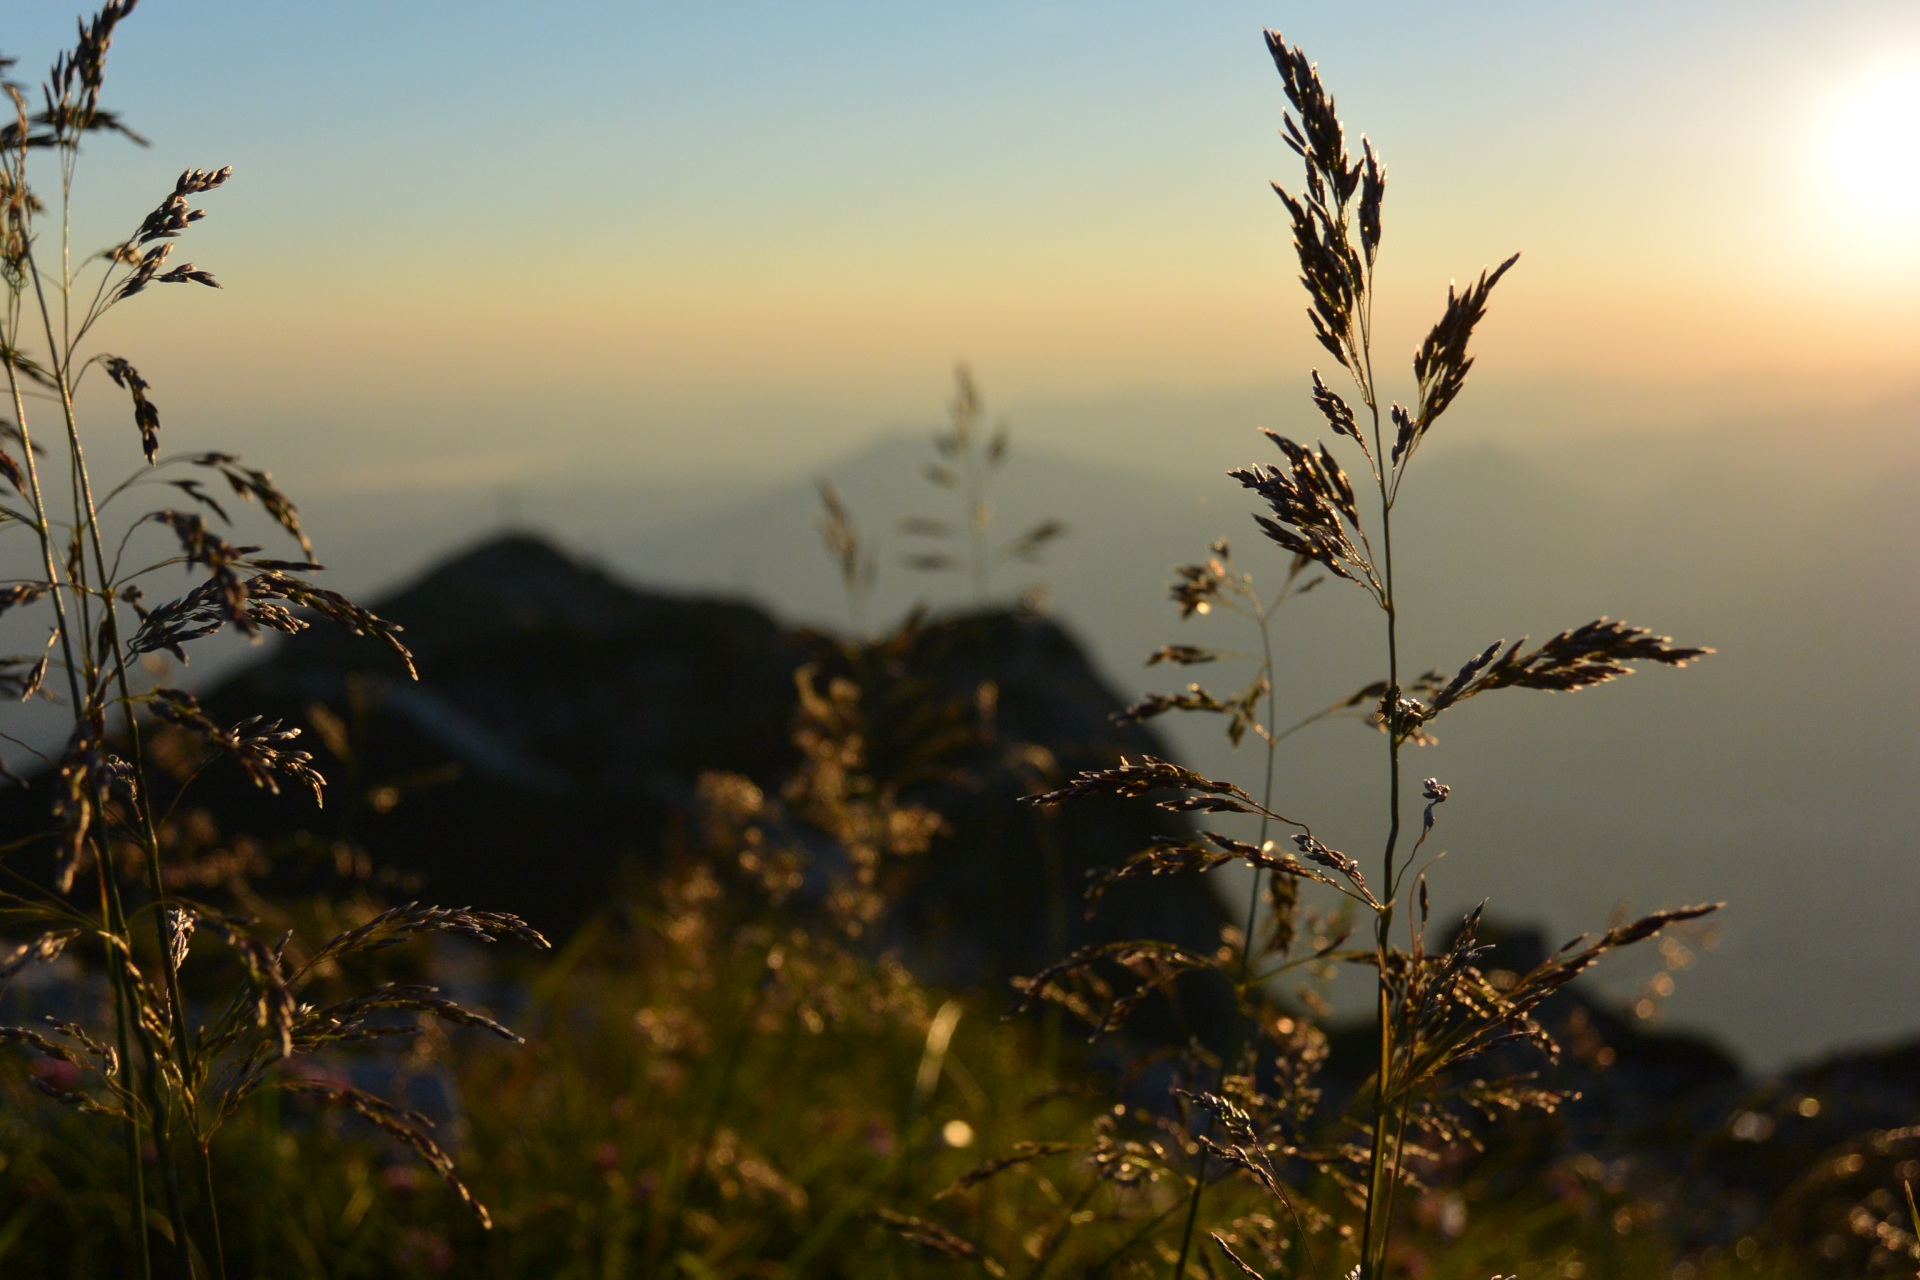
landscape, tree, nature, grass, branch, mountain, cloud, plant, sky, sunrise, sunset, field, meadow, prairie, sunlight, morning, leaf, flower, dusk, evening, reflection, autumn, alpine, flora, season, summit, wildflower, austria, salzburg, morgenrot, unterberg, atmospheric phenomenon, grass family